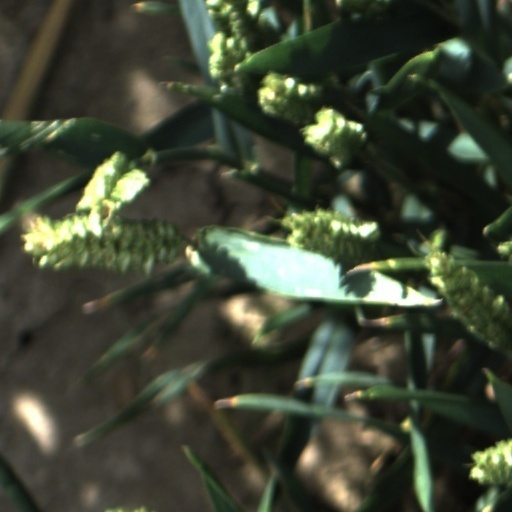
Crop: wheat